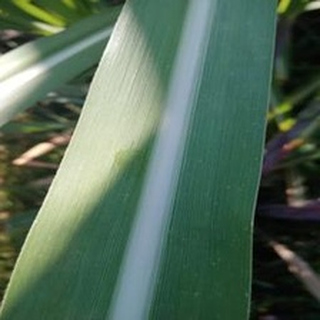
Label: healthy_sugarcane